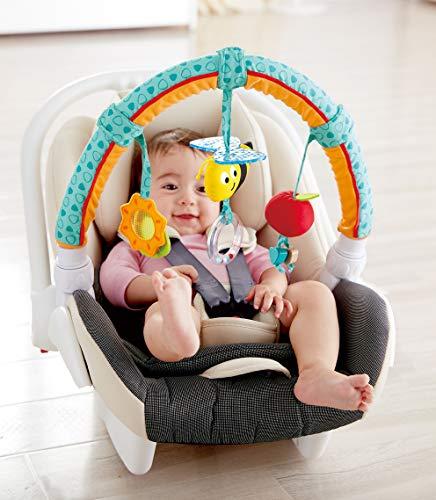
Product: Hape Garden Friends Play Arch| Infant Crib Play Set Hanging Toys, Stroller and Car Seat Pram Toy Suitable for Children 0-5 Month Old
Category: Toys & Games | Baby & Toddler Toys | Activity Play Centers
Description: AGE RECOMMENDATION: The Hape Garden Friends Play Arch is suitable for ages 0-5 months.
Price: $22.95
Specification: ProductDimensions:33.9x10.2x2.2inches|ItemWeight:9.9ounces|ShippingWeight:1.1pounds(Viewshippingratesandpolicies)|ShippingAdvisory:Thisitemmustbeshippedseparatelyfromotheritemsinyourorder.Additionalshippingchargeswillnotapply.|ASIN:B07MZQQMGF|Itemmodelnumber:E0023|Manufacturerrecommendedage:0-8years